Xerocomellus zelleri

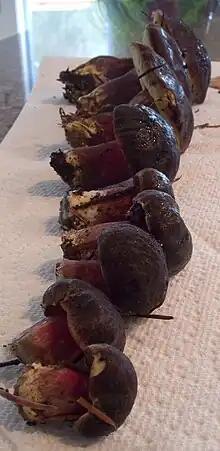
A collection from Banner Forest, Kitsap County, Washington, US

In 1914, Zeller published a study of the development of the mushroom, made possible by the prolific fruiting of the fungus in Seattle in the fall of 1912. Development was studied by examining thin sections of tissues in different stages of development, and the differentiation of tissues and structures followed by using histological stains. The growth form of "Xerocomellus zelleri" is called gymnocarpic, meaning that the hymenium appears and develops to maturity in an exposed state, not enclosed by any protective membrane. In this type of development, the cap is formed from hyphae at the top of the stem and subsequently expands by growth along the margins; the hymenium forms later beneath the cap in a direction away from the center.